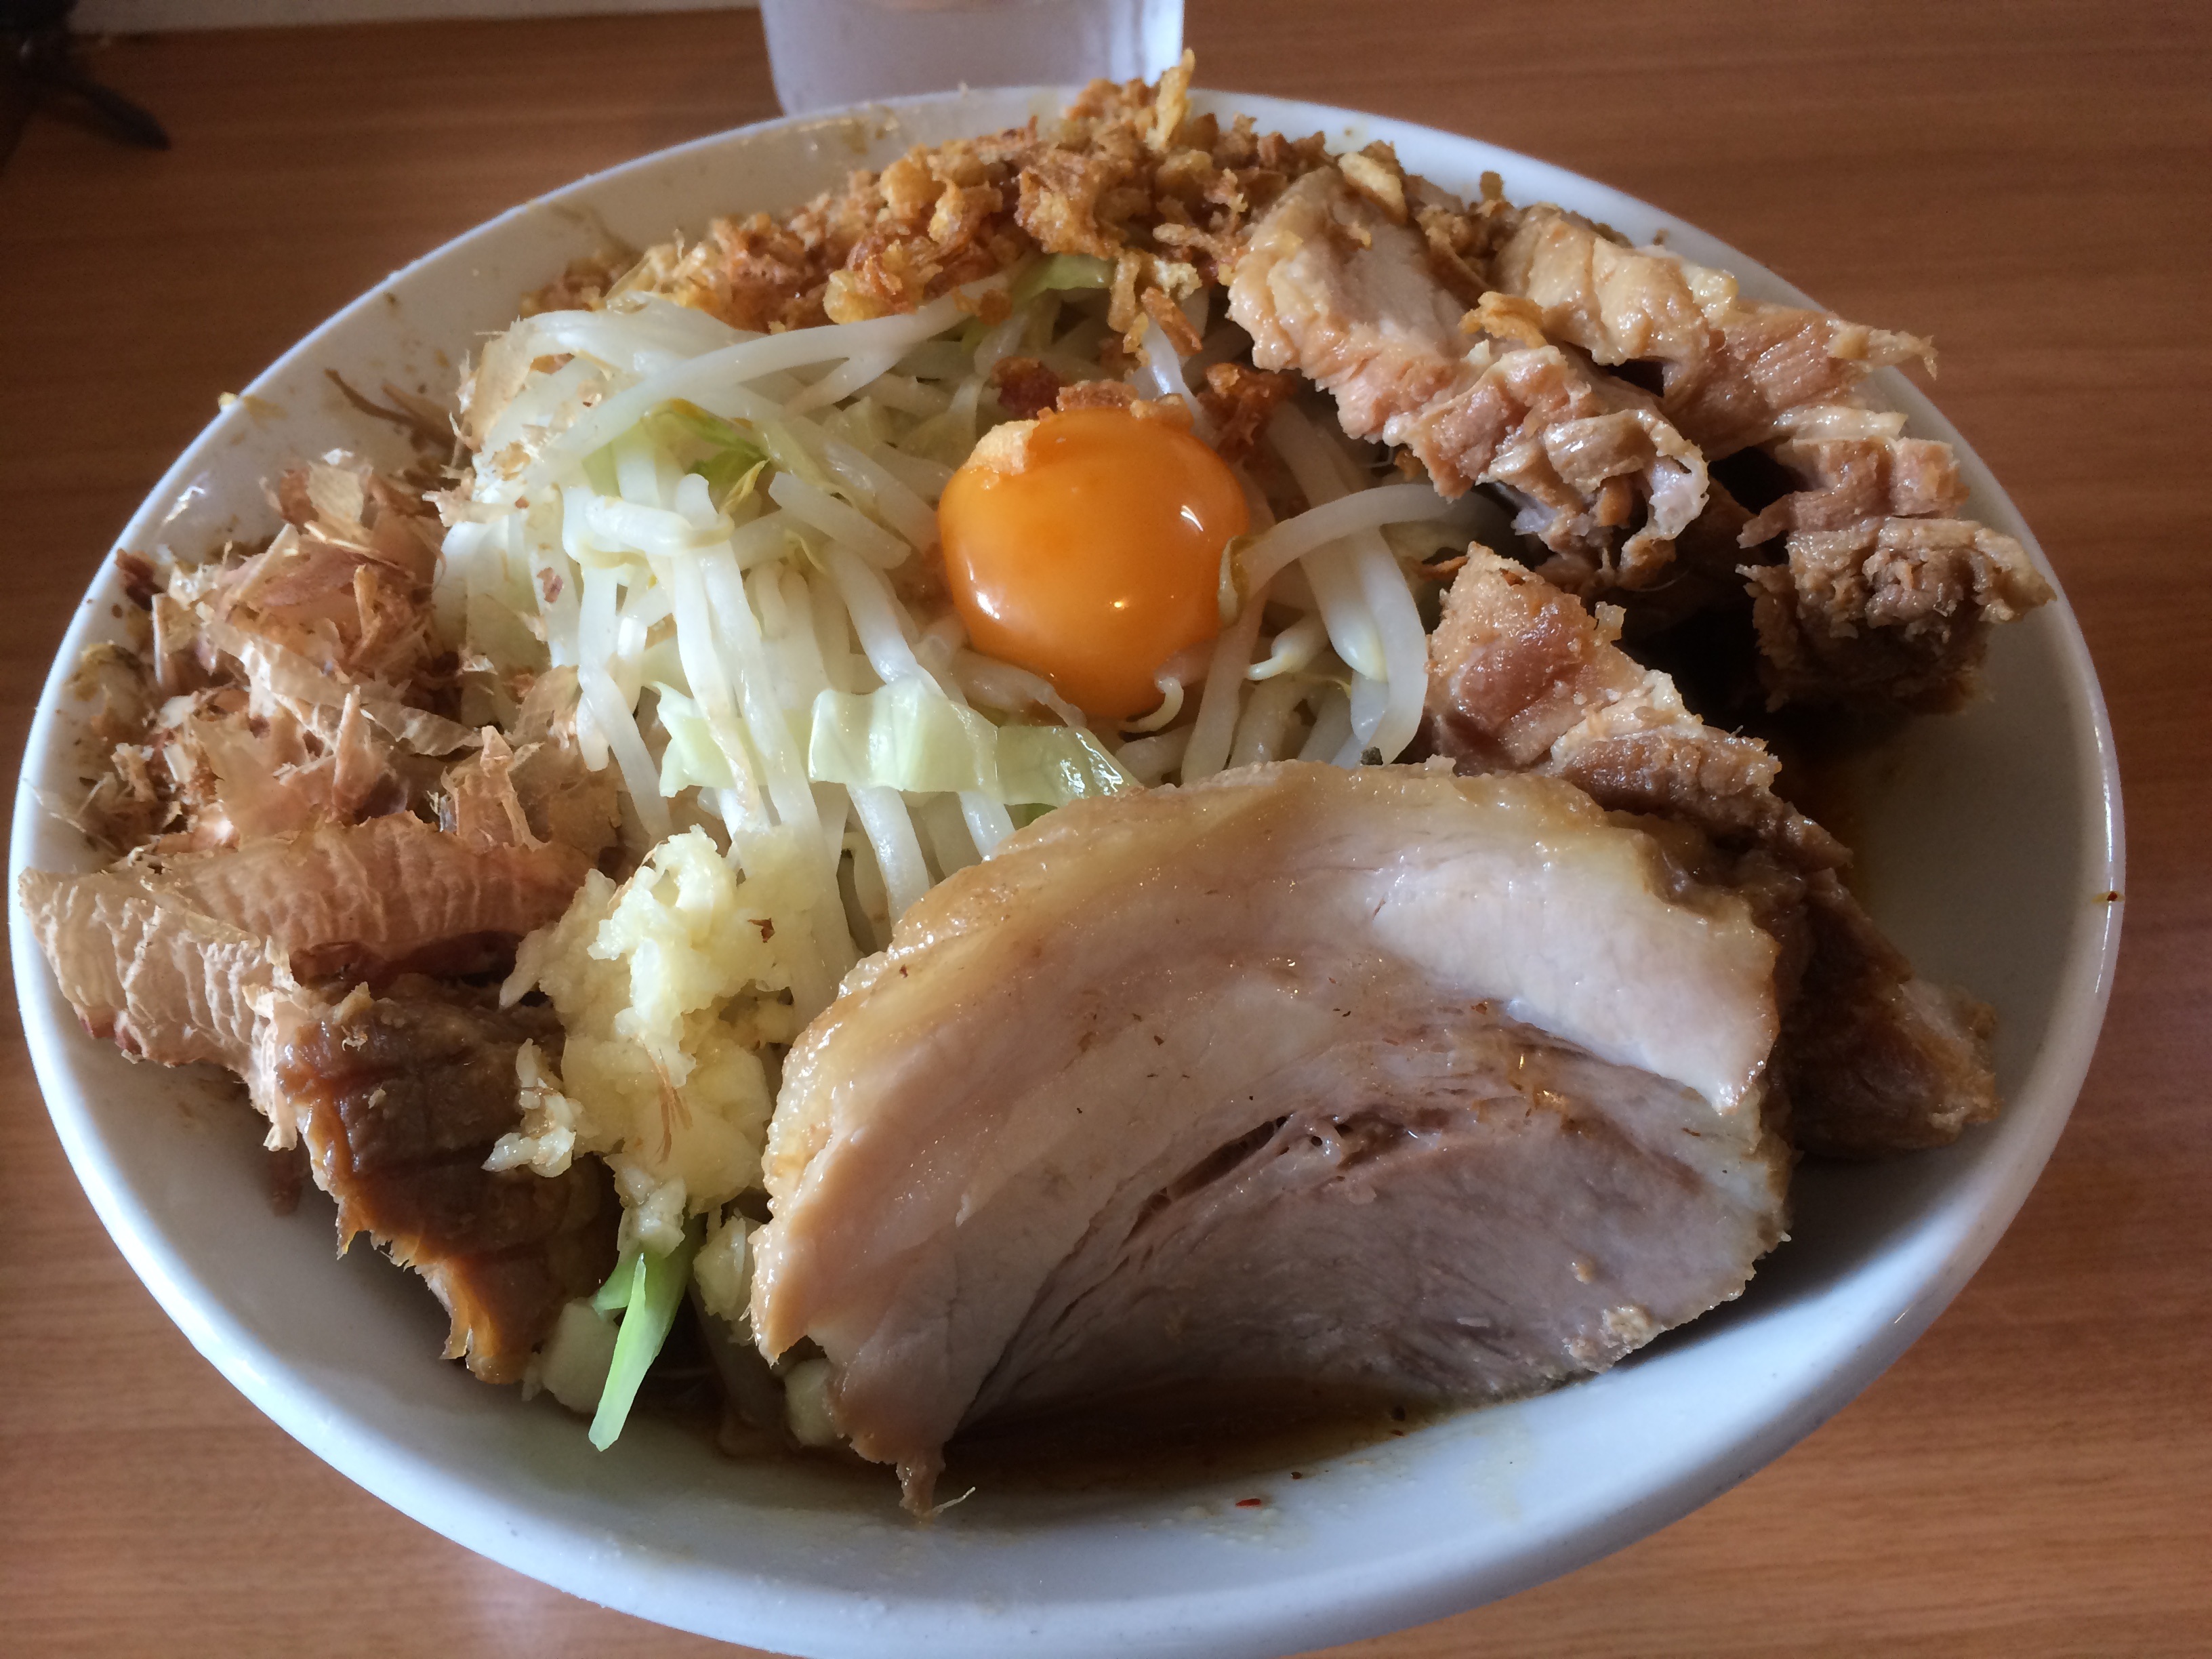
dish, meal, food, meat, lunch, cuisine, asian food, ramen, jiro, juice wireless and